Frecheville Comprehensive

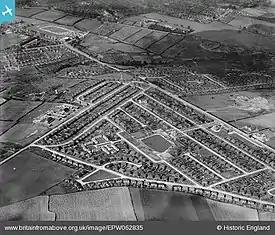

The BBC TV children's programme, "The Best in Football", with the football legend George Best, was filmed on Frecheville School's playing fields in c.1971.